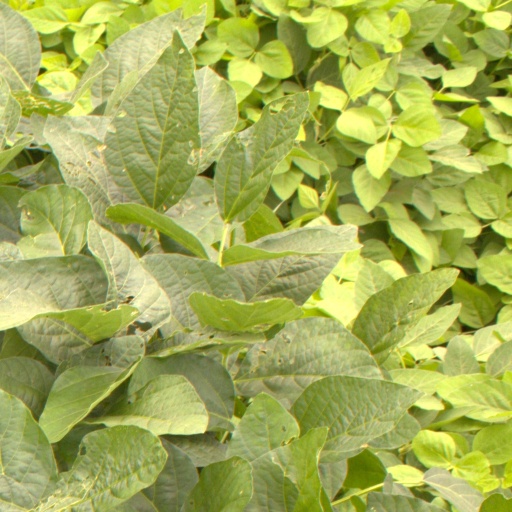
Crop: soybean